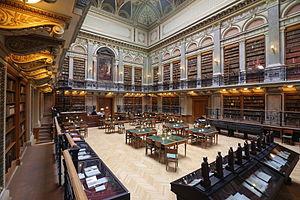
Budapest est la plus grande ville et la capitale de la Hongrie. Elle se situe en aval du coude du Danube entre le massif de Transdanubie et l'Alföld. Ses habitants sont les Budapestois.